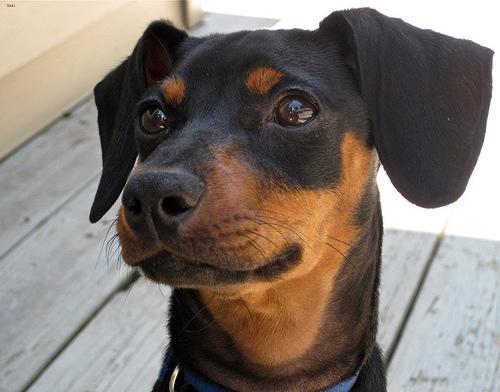
Breed: miniature pinscher